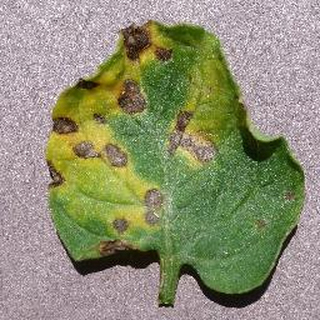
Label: tomato_septoria_leaf_spot